Barclay–Vesey Building

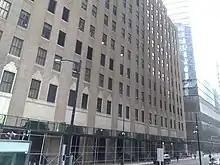
Southern facade; 7 World Trade Center is visible at right

In April 1923, the company announced that it intended to build a new headquarters at a projected cost of $11.5 million. The structure was to house 6,000 employees from the company's six central offices, who would work with 120,000 telephones, as well as mechanical equipment to support the company's equipment. The initial design called for a height of , with of office space, and of commercial ground-floor storefronts. In addition, the building would be erected with a steel-and-concrete frame, as well as facade trim made of limestone and buff-colored brick. The building was to be designed by Ralph Walker of Kenzie, Voorhees & Gmelin, who was then thirty-four years old and relatively inexperienced. At the time, construction was expected to be completed in July 1925.